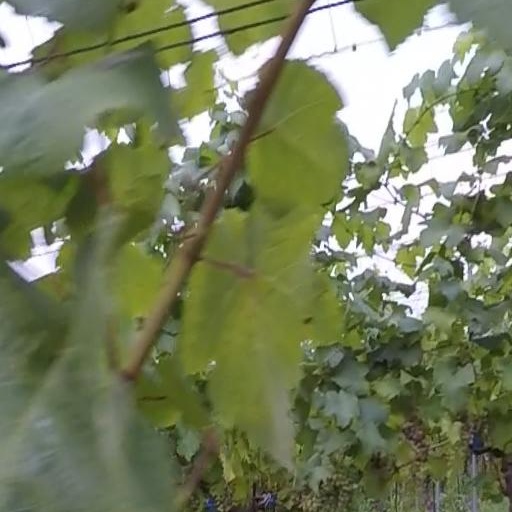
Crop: grape